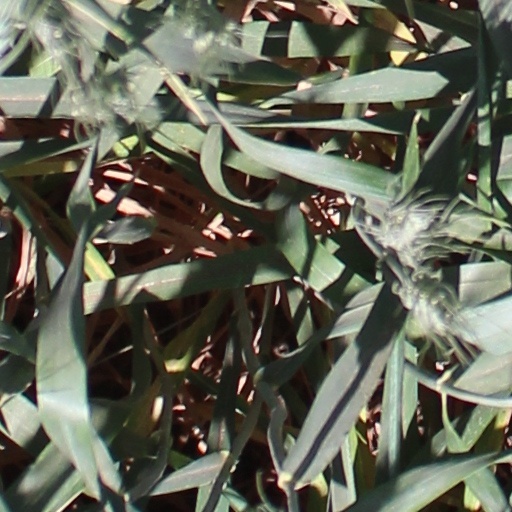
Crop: wheat